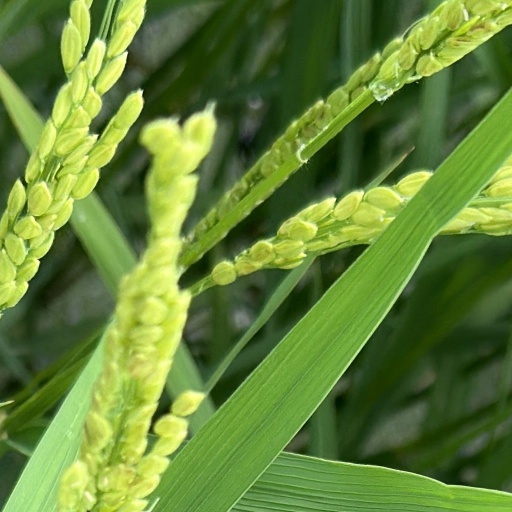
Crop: rice